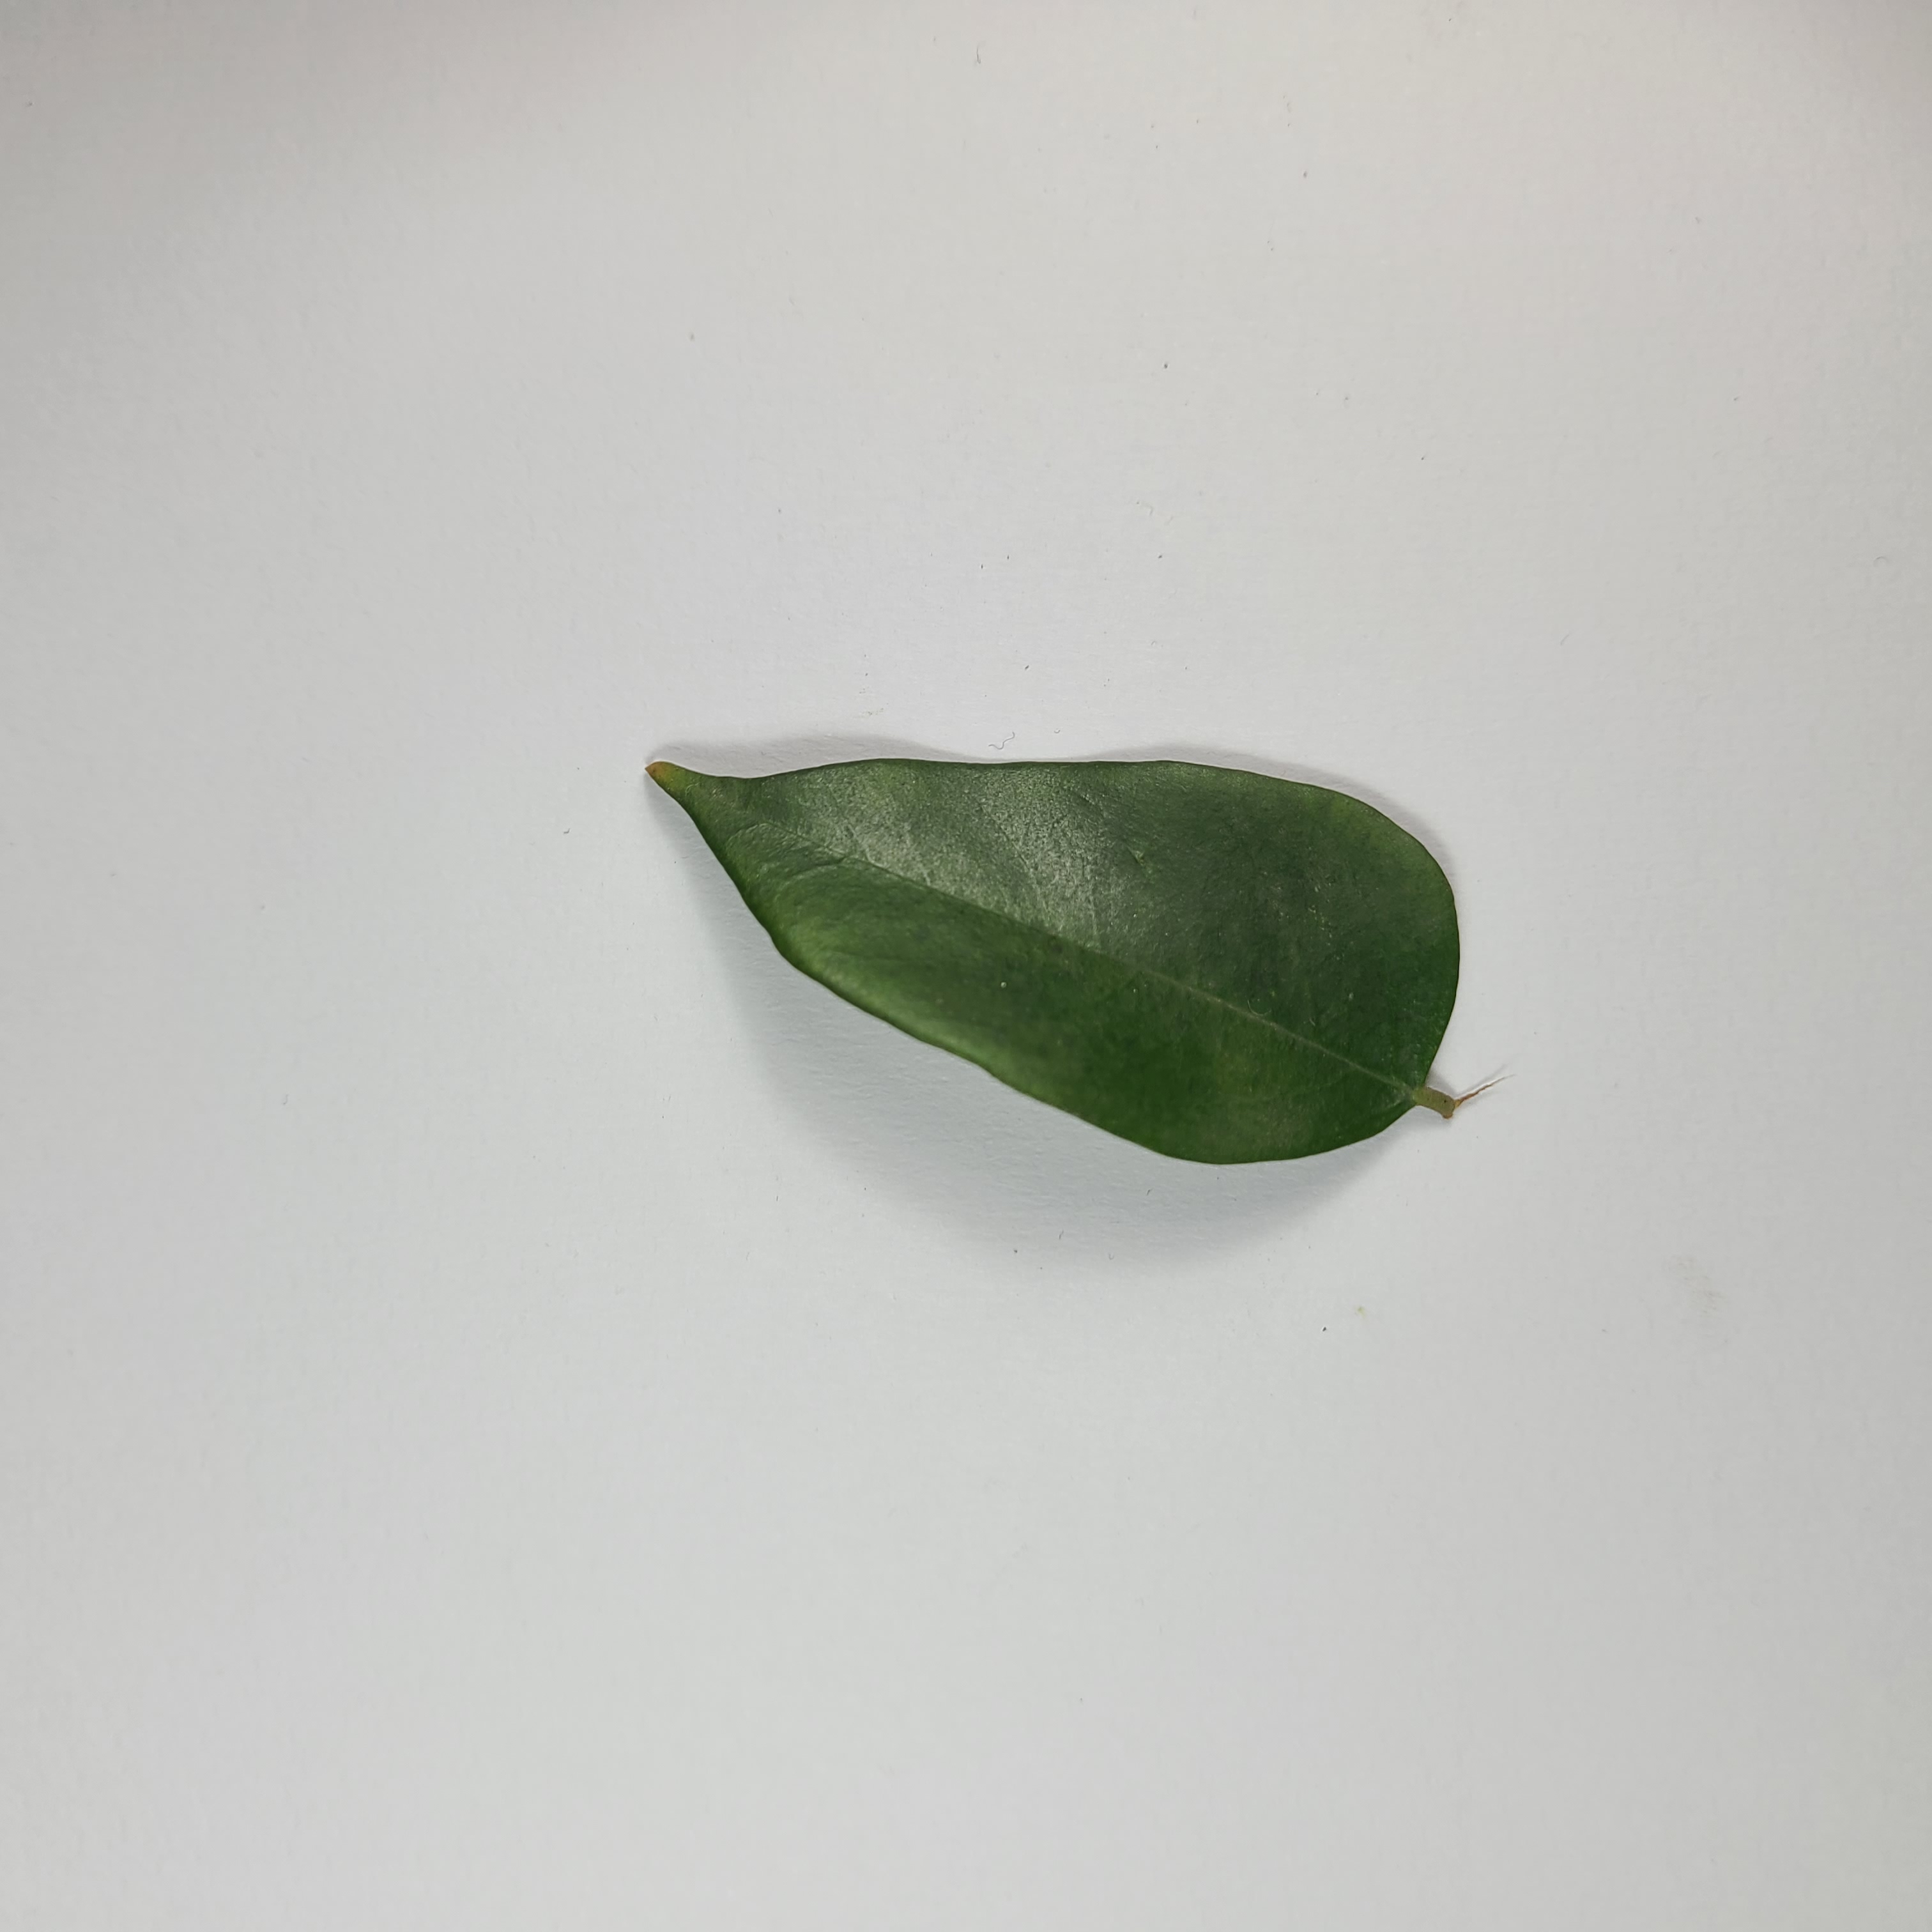
Label: Healthy Leaves